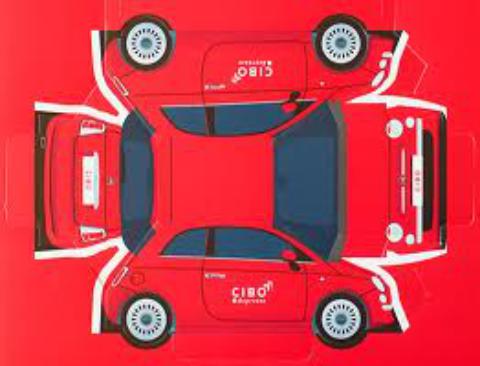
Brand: Cibo Espresso
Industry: Food